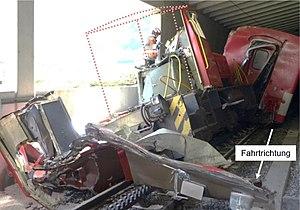
La Schöllenenbahn est une courte ligne à voie unique et à crémaillère du canton suisse d'Uri. Elle relie Göschenen à Andermatt et emprunte les gorges de la Reuss. Elle présente une pente maximale de 179 ‰.